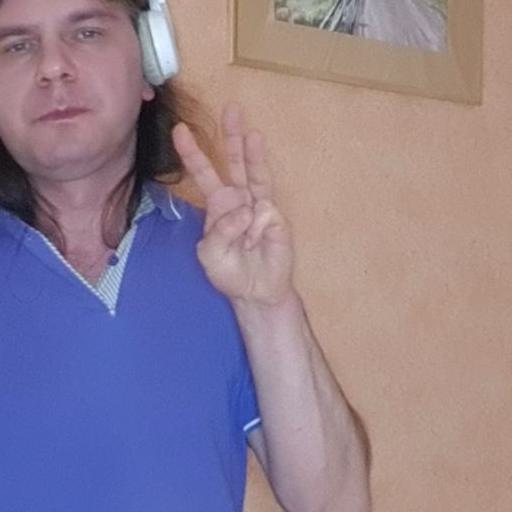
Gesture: three